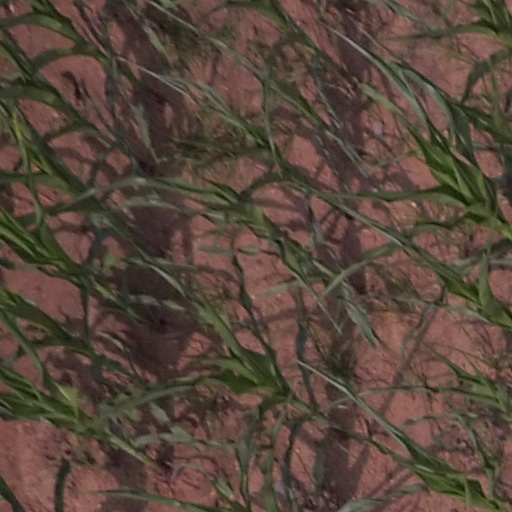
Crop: maize; corn